Po Keng Teng

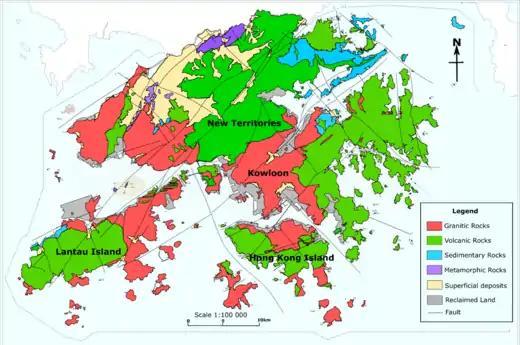
Geological map of Hong Kong showing the distribution of faults and different rock types in Hong Kong. Po Keng Teng is in the Green area (Volcanic Rock) in Eastern New Territories

Po Keng Teng is formed by volcanic rocks, like many of the tallest mountains in Hong Kong, such as Tai Mo Shan. Some shorter mountains in Hong Kong are formed by older granitic rocks.